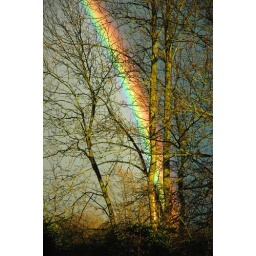
Taken out of my bedroom window in Stortford